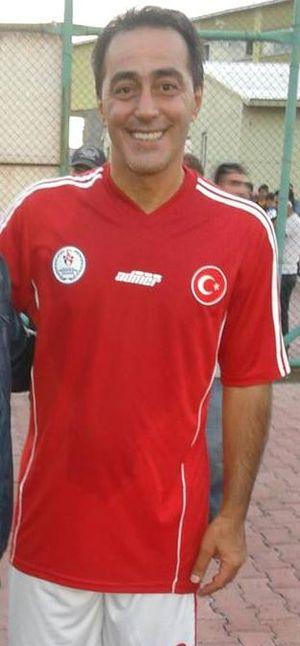
Ogün Temizkanoğlu dit Ogün est un footballeur turc, évoluant au poste de défenseur.